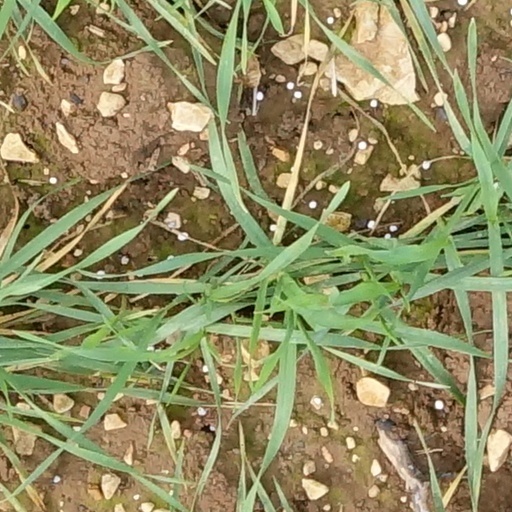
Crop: wheat